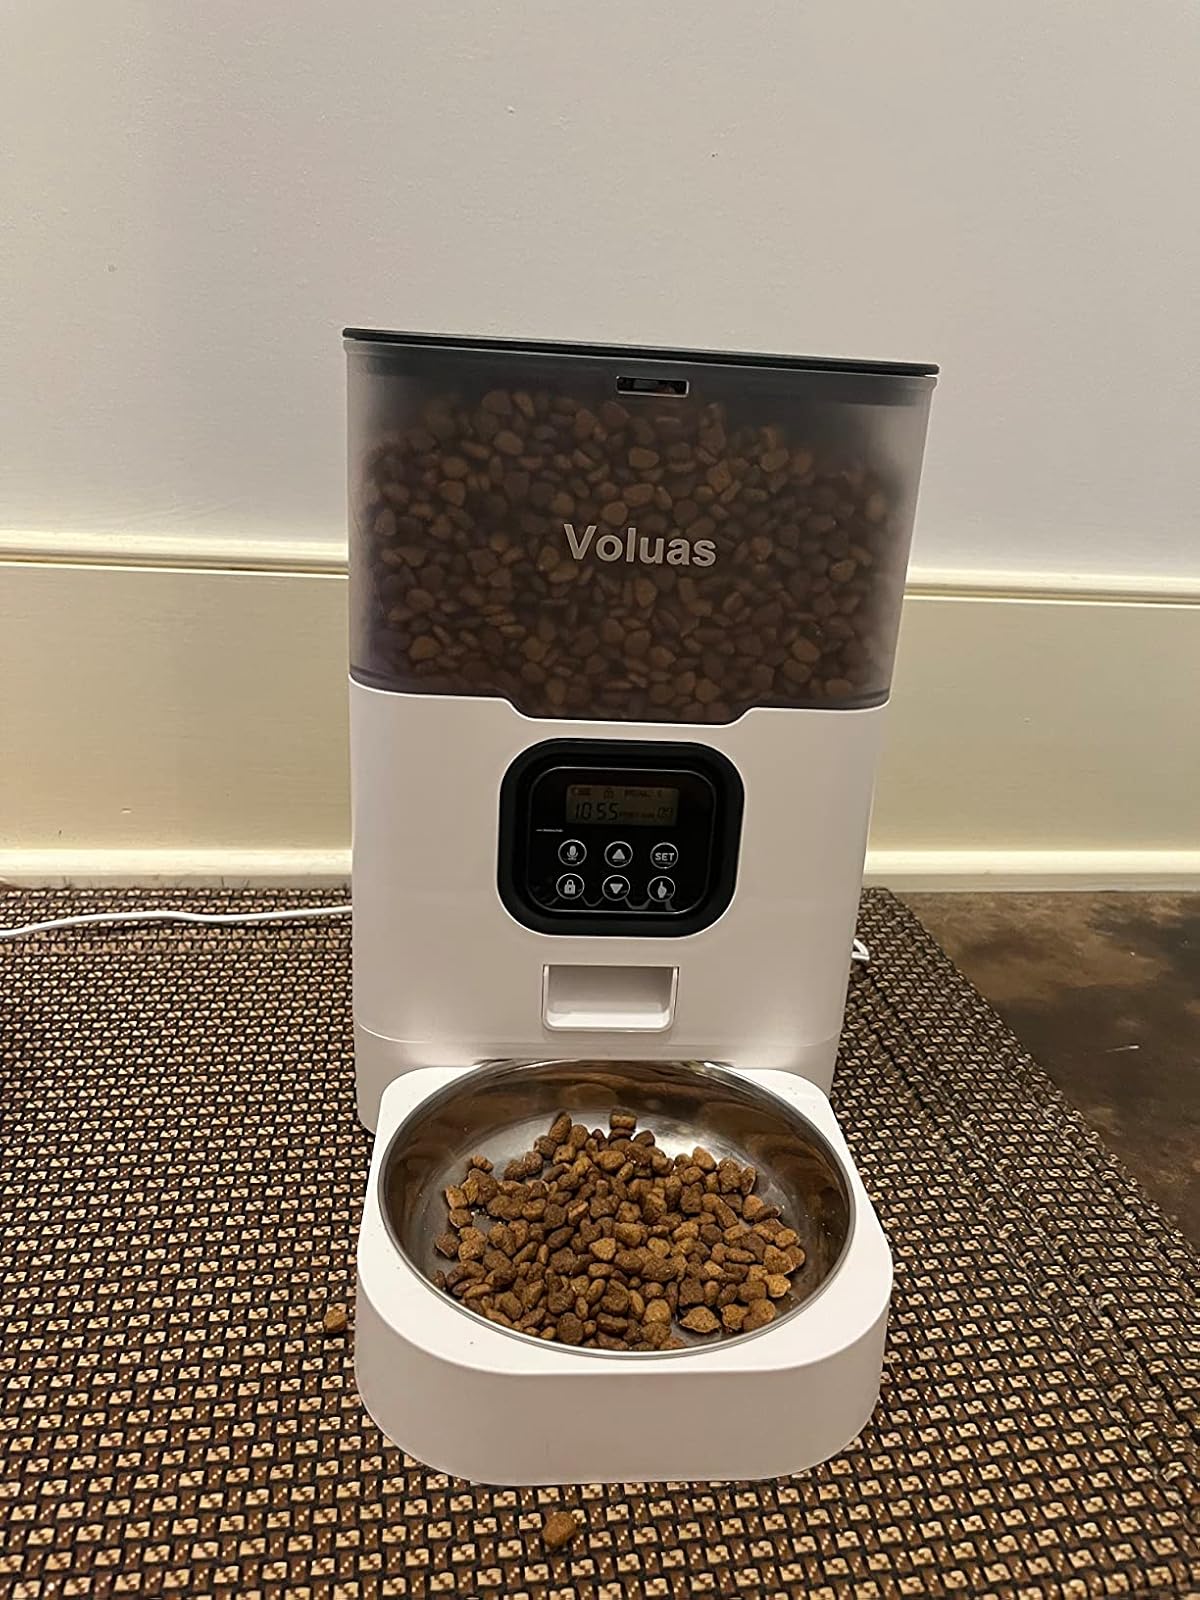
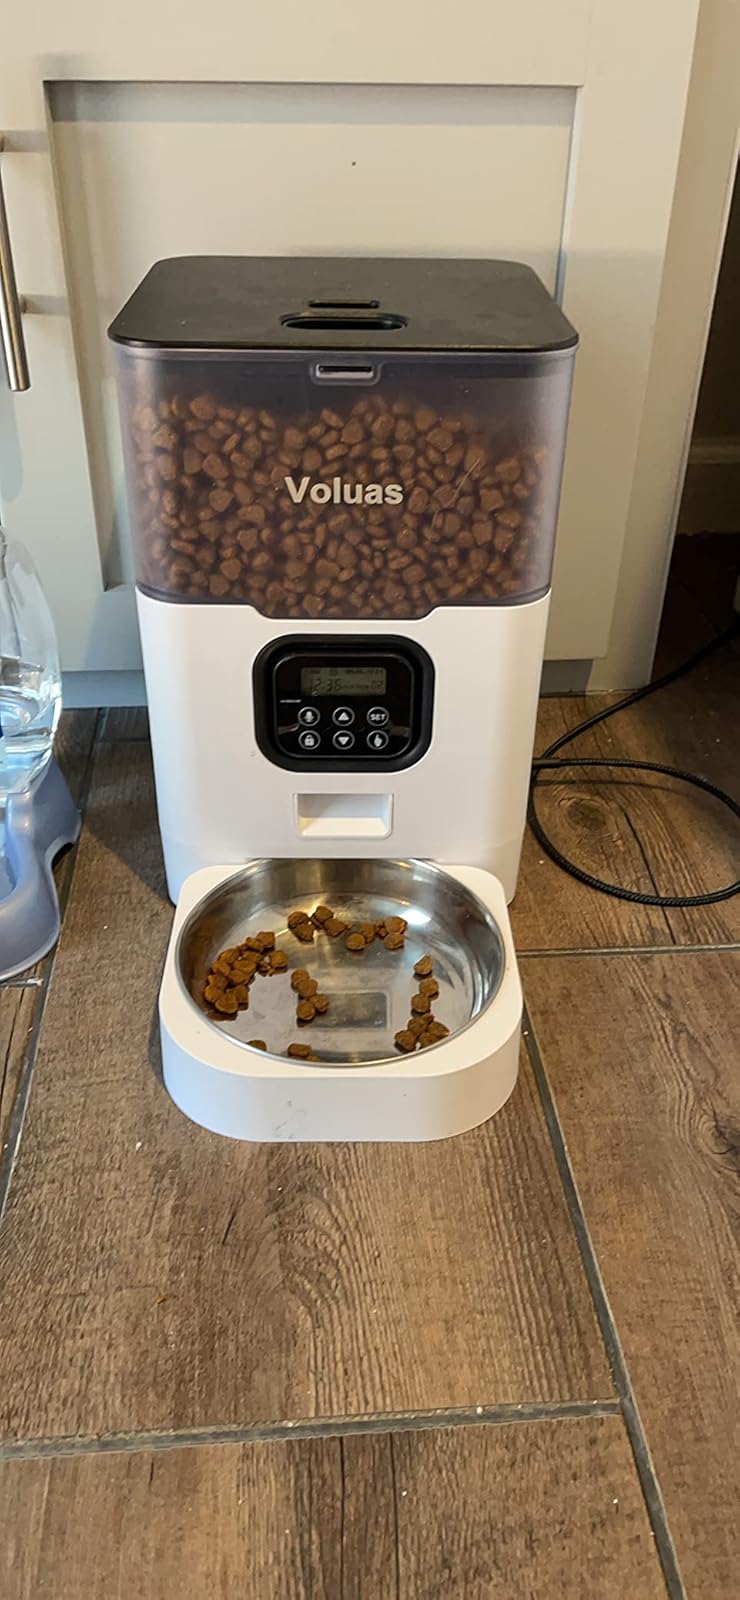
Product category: items_feeder
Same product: yes